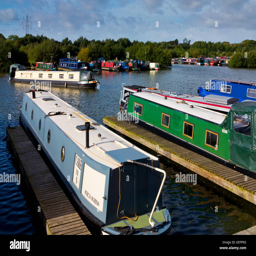
boats moored a large inland marina